Virginia Bass Wetherell

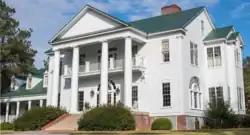
Oak Hill Plantation House

While serving in the Florida House, T. K. Wetherell began purchasing parcels of land in the Red Hills Region of Jefferson County, Florida that would become the 983-acre Oak Hill Plantation. The property is near Lamont, an unincorporated community and census-designated place (CDP) 30 miles east of Tallahassee.